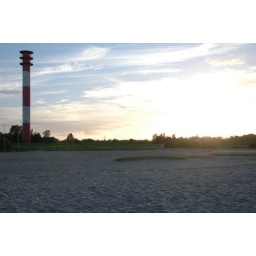
lighthouse at the &amp;quot;Geniusstrand&amp;quot;, a beach near Wilhelmshaven, Germany